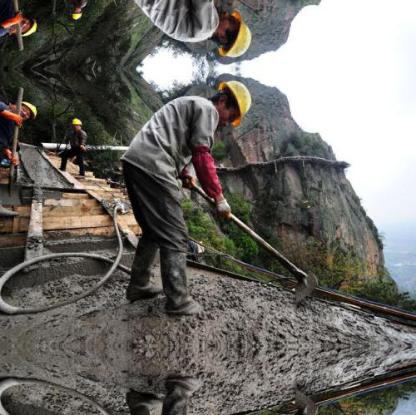
Objects in the image:
label: helmet
label: helmet
label: helmet
label: helmet
label: helmet
label: helmet